DAF Daffodil

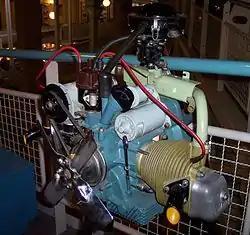
DAF 2 cylinder boxer engine

The DAF Daffodil is an economy small family car that was manufactured by Dutch automaker DAF from 1961 until 1967. Together with the DAF 750, launched at the same time, it replaced the DAF 600. DAFs 750 was essentially the same car but with even fewer luxurious fittings and less chrome trim on the outside. Both the Daffodil and the 750 retained the Variomatic automatic transmission system as standard, which distinguished them from most other small and cheap cars on the market.